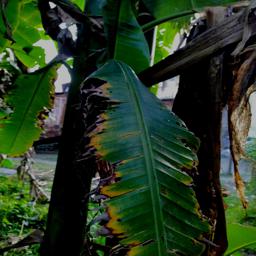
Label: YELLOW SIGATOKA